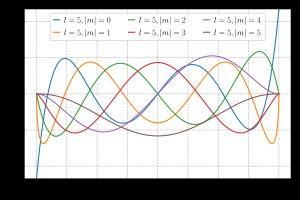
En mathématiques, un polynôme associé de Legendre, notés est une solution particulière de l'équation générale de Legendre: